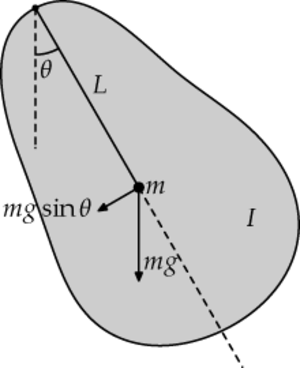
Fysisk pendul
I et fysisk pendul er massen fordelt på hele det svingende legeme. I afstanden